Starrett–Lehigh Building

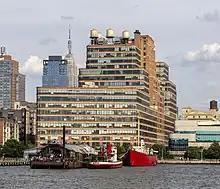
The Starrett–Lehigh Building as seen from the Hudson River. A red boat is docked at a pier in the foreground.

The Starrett–Lehigh Building was sold at a foreclosure auction in August 1974 to Harry B. Helmsley. He bid $2.21 million, beating out the company that had foreclosed on the building by $10,000. Helmsley wanted to renovate the structure "to make it once again a first‐class manufacturing and warehouse facility". His company Helmsley-Spear took over the building, which in late 1975 had a 42 percent vacancy rate. Mayor Abraham Beame proposed that the vacant space be leased to garment manufacturers, but many garment firms were reluctant to relocate, as the structure was far from Manhattan's Garment District. By the end of the decade, vacancies had declined to 20 percent, and most tenants were using the building as a warehouse. The Starrett–Lehigh Building was fully occupied in the early 1980s. However, some tenants complained that the building had been allowed to deteriorate, with broken windows, holes in the walls, and leaking pipes, and that Helmsley-Spear had not done anything to fix these issues. A managing agent for the building recalled of Helmsley's ownership: "To call this building managed would be a tremendous exaggeration."